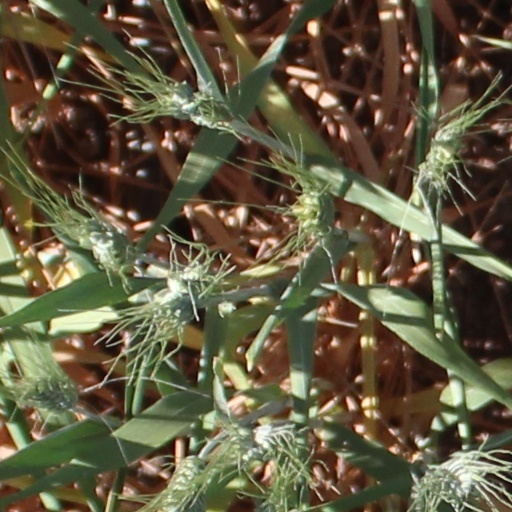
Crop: wheat